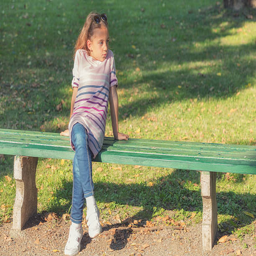
kid girl sitting on a bench